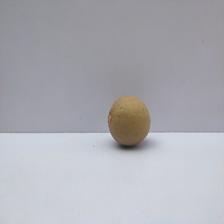
Size: Small